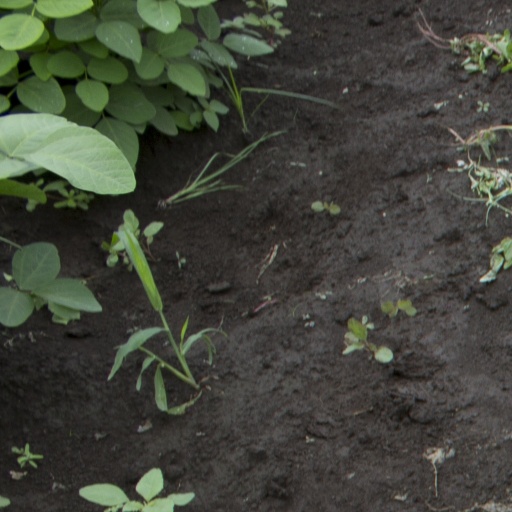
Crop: soybean